Štrbské pleso

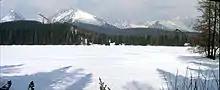
Frozen over for 155 days a year

Štrbské pleso (or ) is a picturesque mountain lake of glacial origin and a top tourist destination in the High Tatras, Slovakia. It is the second-largest glacial lake on the Slovak side of the High Tatras, after Veľké Hincovo pleso. Maximum depth is 20 metres (66 ft).